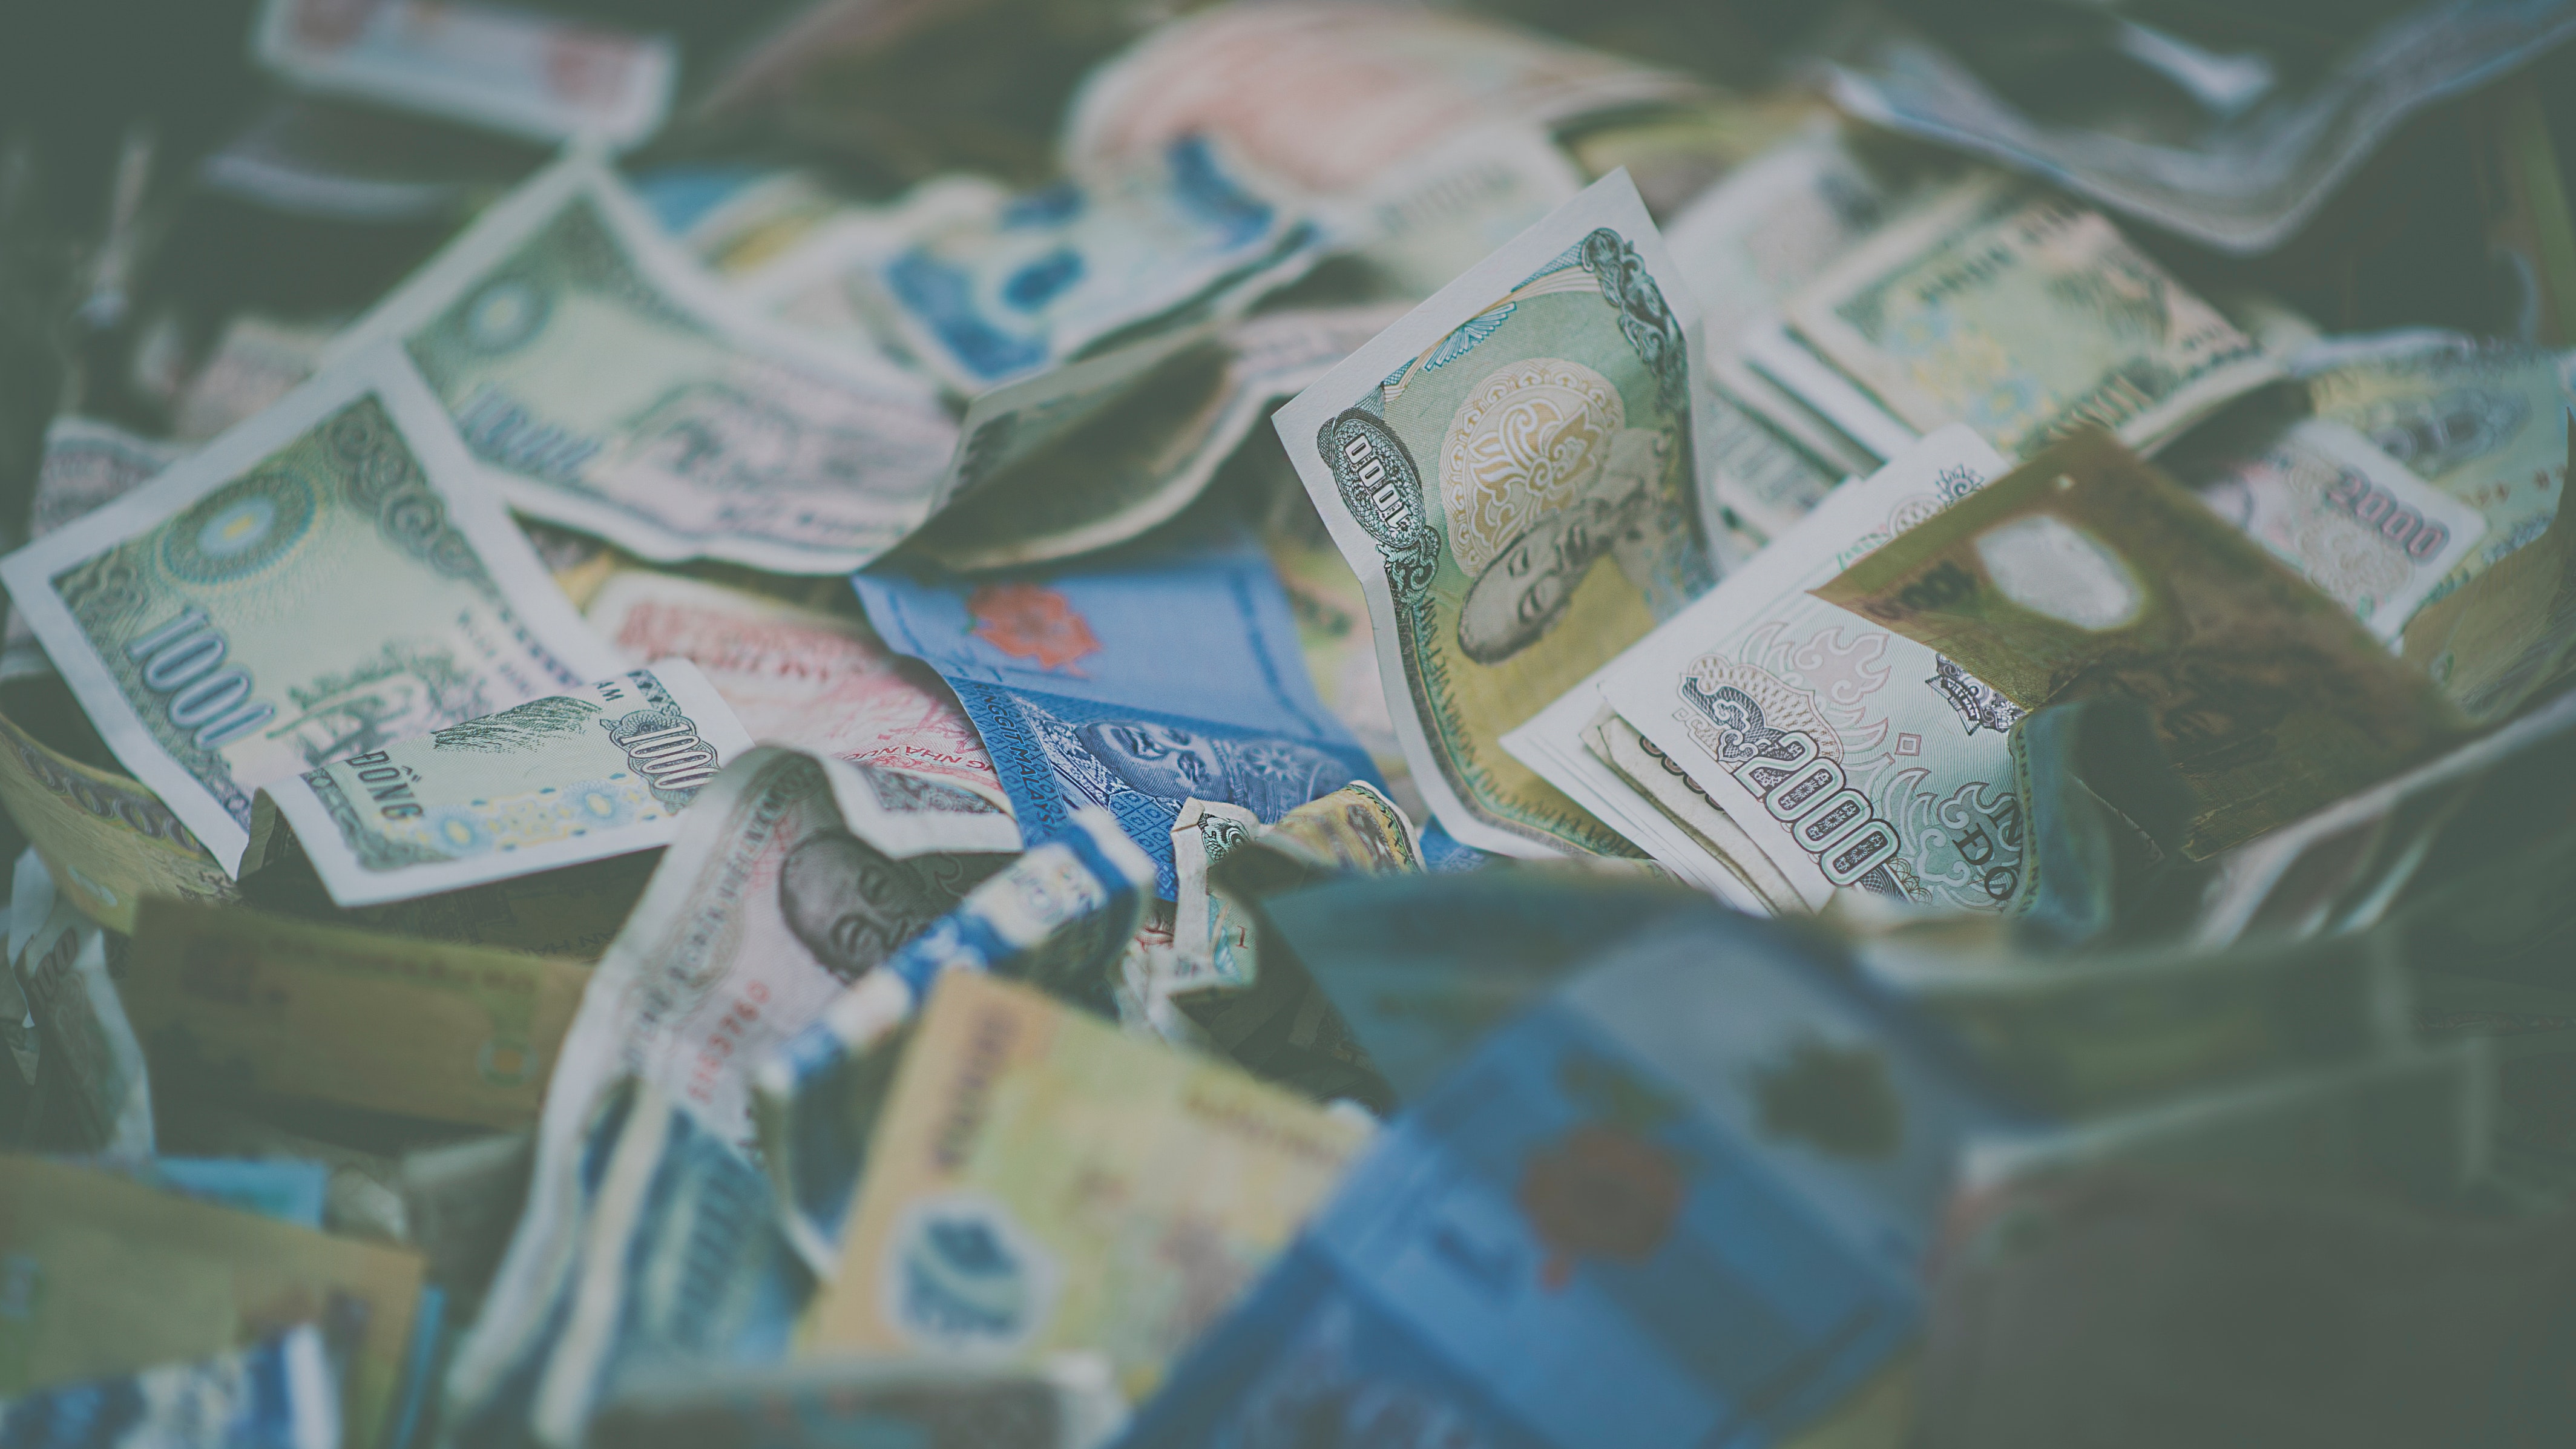
money, cash, currency, banknote, saving, money handling, dollar, paper, paper product